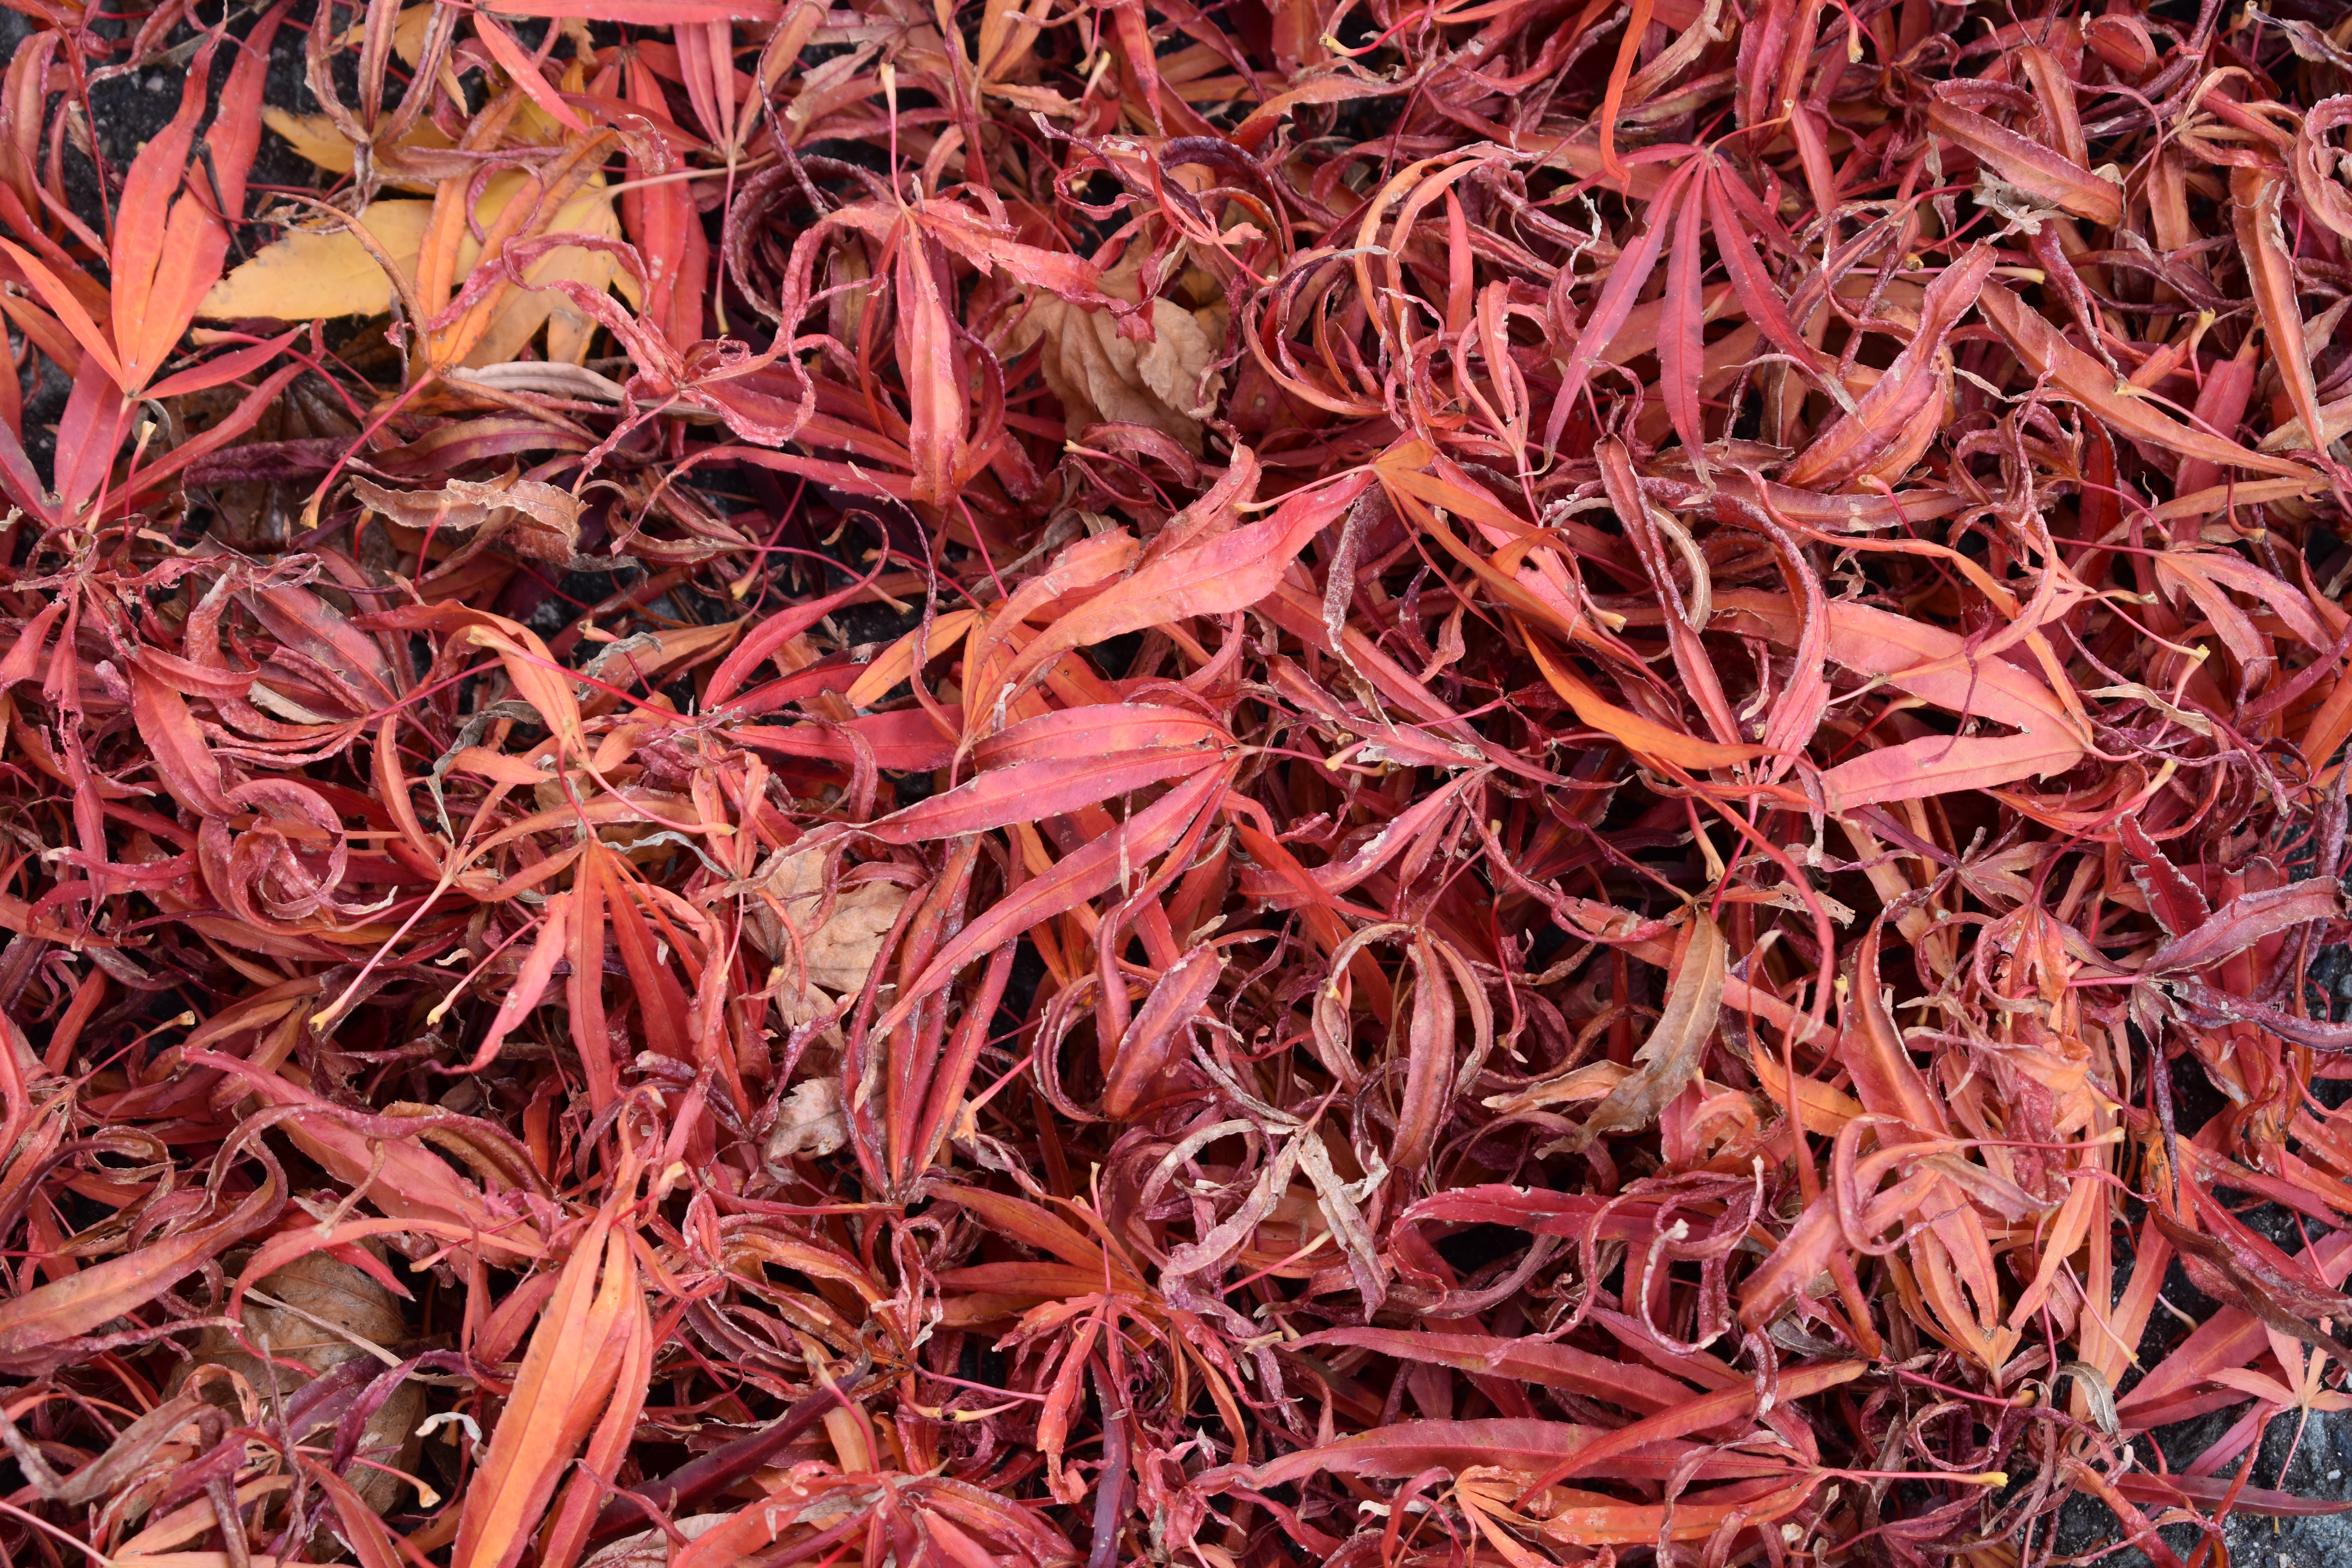
beautiful, autumn, yamagata, japan, travel, adventure, explore, photography, leafs, nature, closeup, nikon, leaf, flora, plant, tree